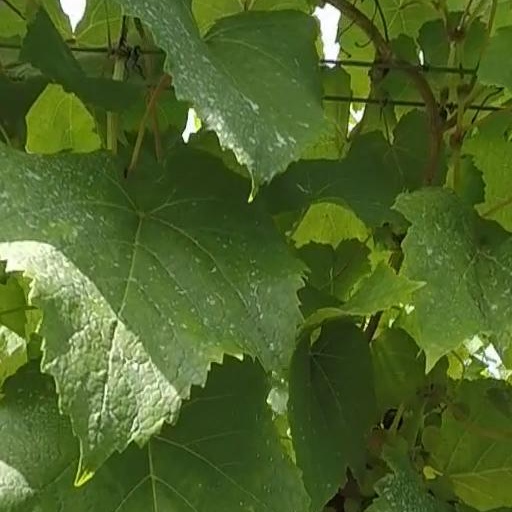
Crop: grape